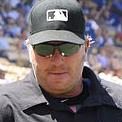
Age: 40